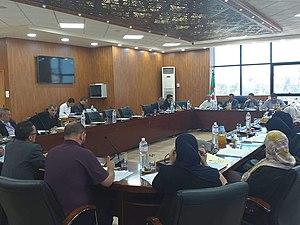
Réunion du conseil municipal de Chlef en Avril 2019
L'article reprend l'ensemble des commissaires civils et maires de la ville de Chlef, chef-lieu de la Wilaya de Chlef, ou des personnes qui ont exercé à titre provisoire la fonction de maire, depuis l'installation d'une administration civile par la création du commissariat civil d'Orléansville en 1851.